Lessing-Gymnasium, Frankfurt

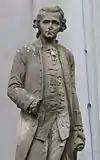
Statue of Gotthold Ephraim Lessing at the school

The first foreign languages are Latin and English starting in 5th grade. In the 8th grade the pupils have to choose between French or Ancient Greek. The school also has several orchestras and choirs.